Meet the Parents

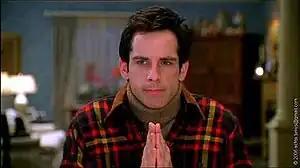
At the insistence of his Christian host, the Jewish Greg agrees to say a prayer to bless the food at the dinner table. Unskilled at this custom, he improvises and recites a part of "Godspell". This scene served to show a wide social and cultural gap between Greg and the Christian Byrnes family.

Anne Bower wrote about Jewish characters at mealtime as part of the broader movement that she believed started in the 1960s, when filmmakers started producing work that explores the "Jewish self-definition". She postulated that the dinner table becomes an arena where Jewish characters are often and most pointedly put into "conflicts with their ethnic and sexual selves". She described the example of Greg sitting down for dinner with the Byrnes family and being asked to bless the food. In this scene, Greg attempts to recite a prayer by improvising and, in doing so, launches into a recital of the song "Day by Day" from Act I of "Godspell". Bower noted this scene as "particularly important for establishing the cultural distance" between the Jewish Greg and the Christian Byrneses. She noted that the social gap is further widened the next morning when Greg is the last person to arrive at the breakfast table; he shows up wearing pajamas while everyone else is fully clothed. Here, Greg is shown eating a bagel, which Bower argued as being a clear signifier of Jewishness.